CAF Utah Wing Museum

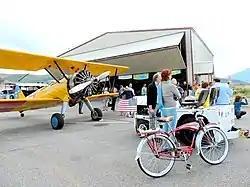
Commemorative Air Force Utah Wing Museum

CAF Utah Wing Museum is one of many local detachments of the national Commemorative Air Force (CAF) non-profit aviation association dedicated to "Honoring American Military Aviation through Flight, Exhibit and Remembrance."